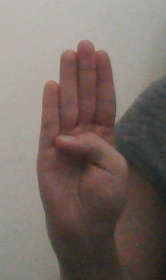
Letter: kaaf